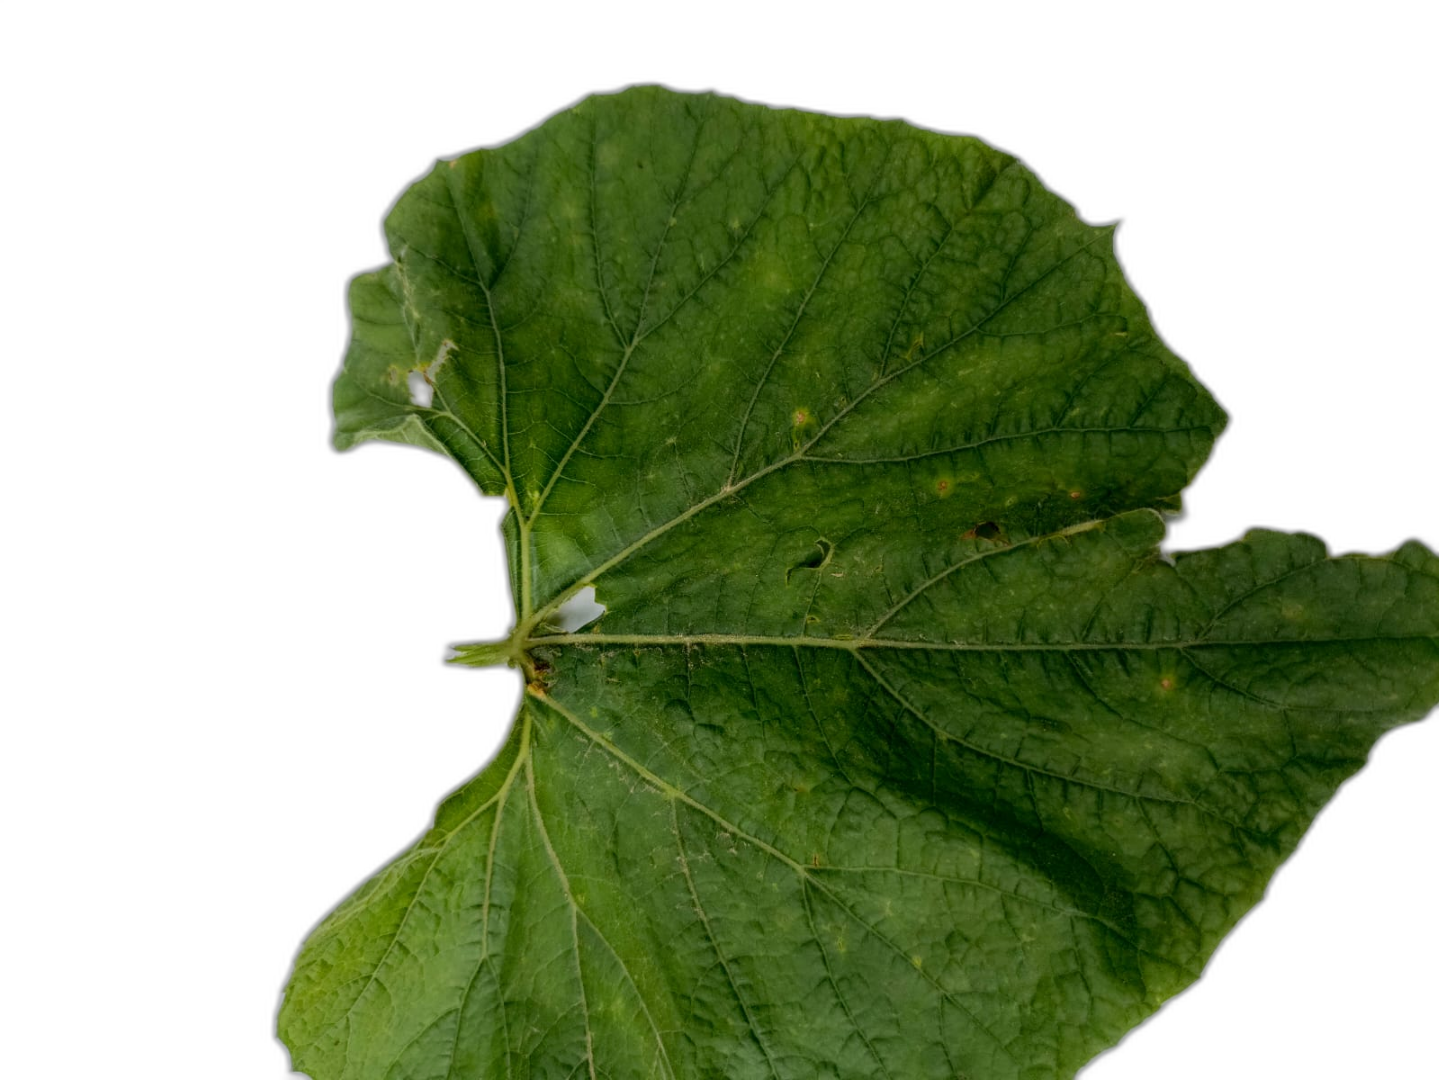
Crop: Bottle Gourd
Label: Early_Alternaria_Leaf_Blight